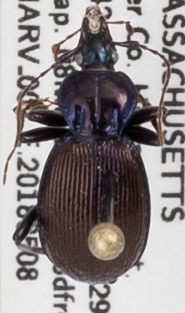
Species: Sphaeroderus canadensis canadensis
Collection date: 2018-05-08
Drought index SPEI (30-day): -0.036
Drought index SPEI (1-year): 0.32
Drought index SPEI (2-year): -0.8